Petr Pavel

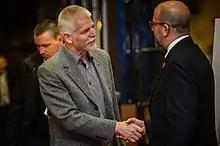
Pavel with Charles Michel, the prime minister of Belgium, at the 2015 Halifax International Security Forum

On 15 January 2024, Pavel visited Israel to express solidarity with the country during the Gaza war. There were protests in Prague against his visit to Israel. After meeting with Israeli politicians, Pavel said that he supports a two-state solution. He then visited Qatar, where he discussed the Israeli-Palestinian conflict with Qatar's Emir Tamim bin Hamad Al Thani.